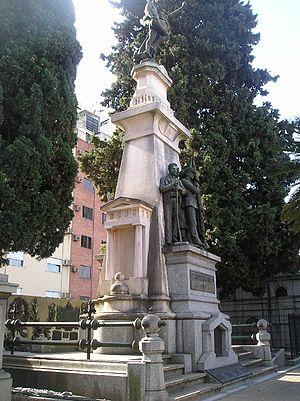
La révolution du Parc, connue également sous le nom de révolution de 1890, est une insurrection civilo-militaire survenue en Argentine en juillet 1890 et organisée par le parti d’opposition Union civique, fondé peu auparavant.